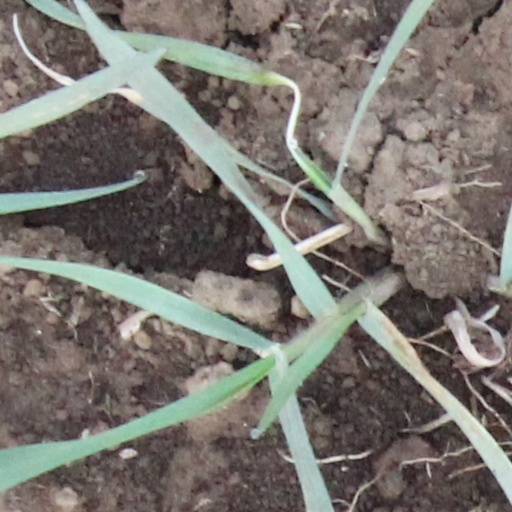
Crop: wheat